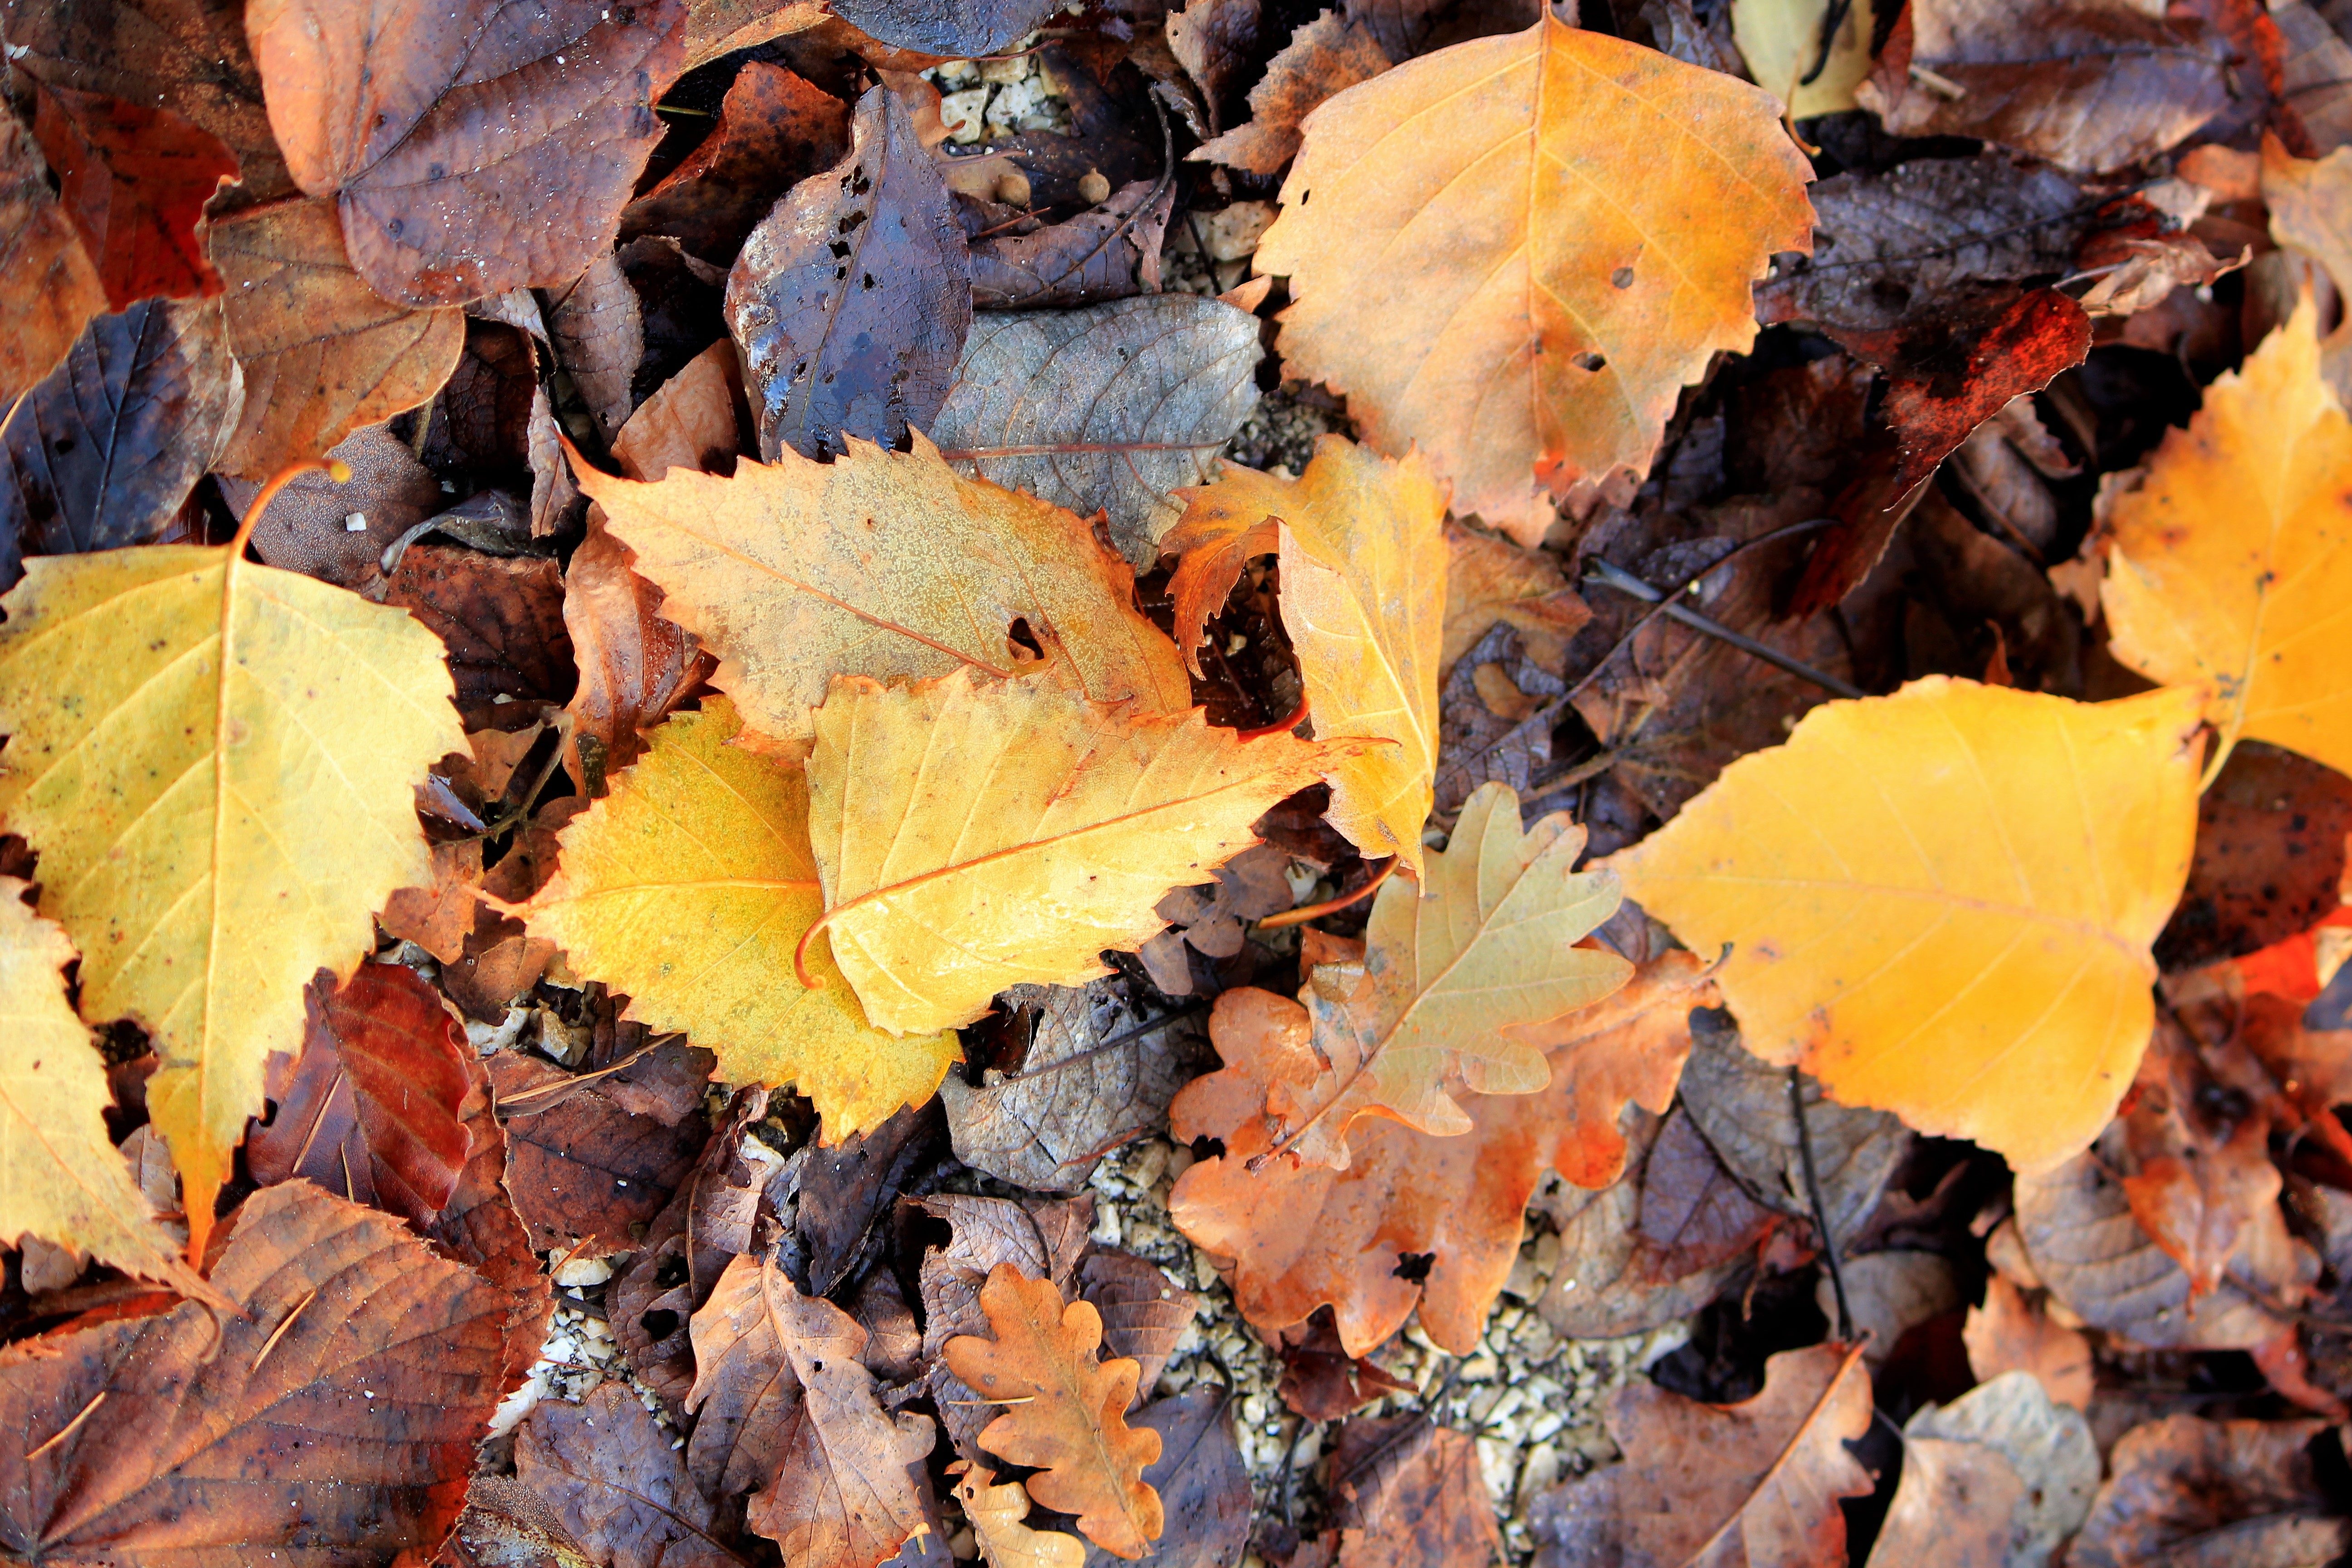
tree, plant, leaf, wet, autumn, season, leaves, fallen, moldy